Rue Danielle Casanova, Paris

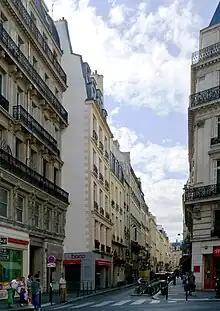
Rue Danielle Casanova, as seen from the Avenue de l'Opéra

The Rue Danielle Casanova (English: Danielle-Casanova Street) is a street in the 1st and 2nd arrondissements of Paris, France.